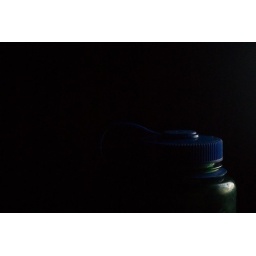
by the light of a computer screen